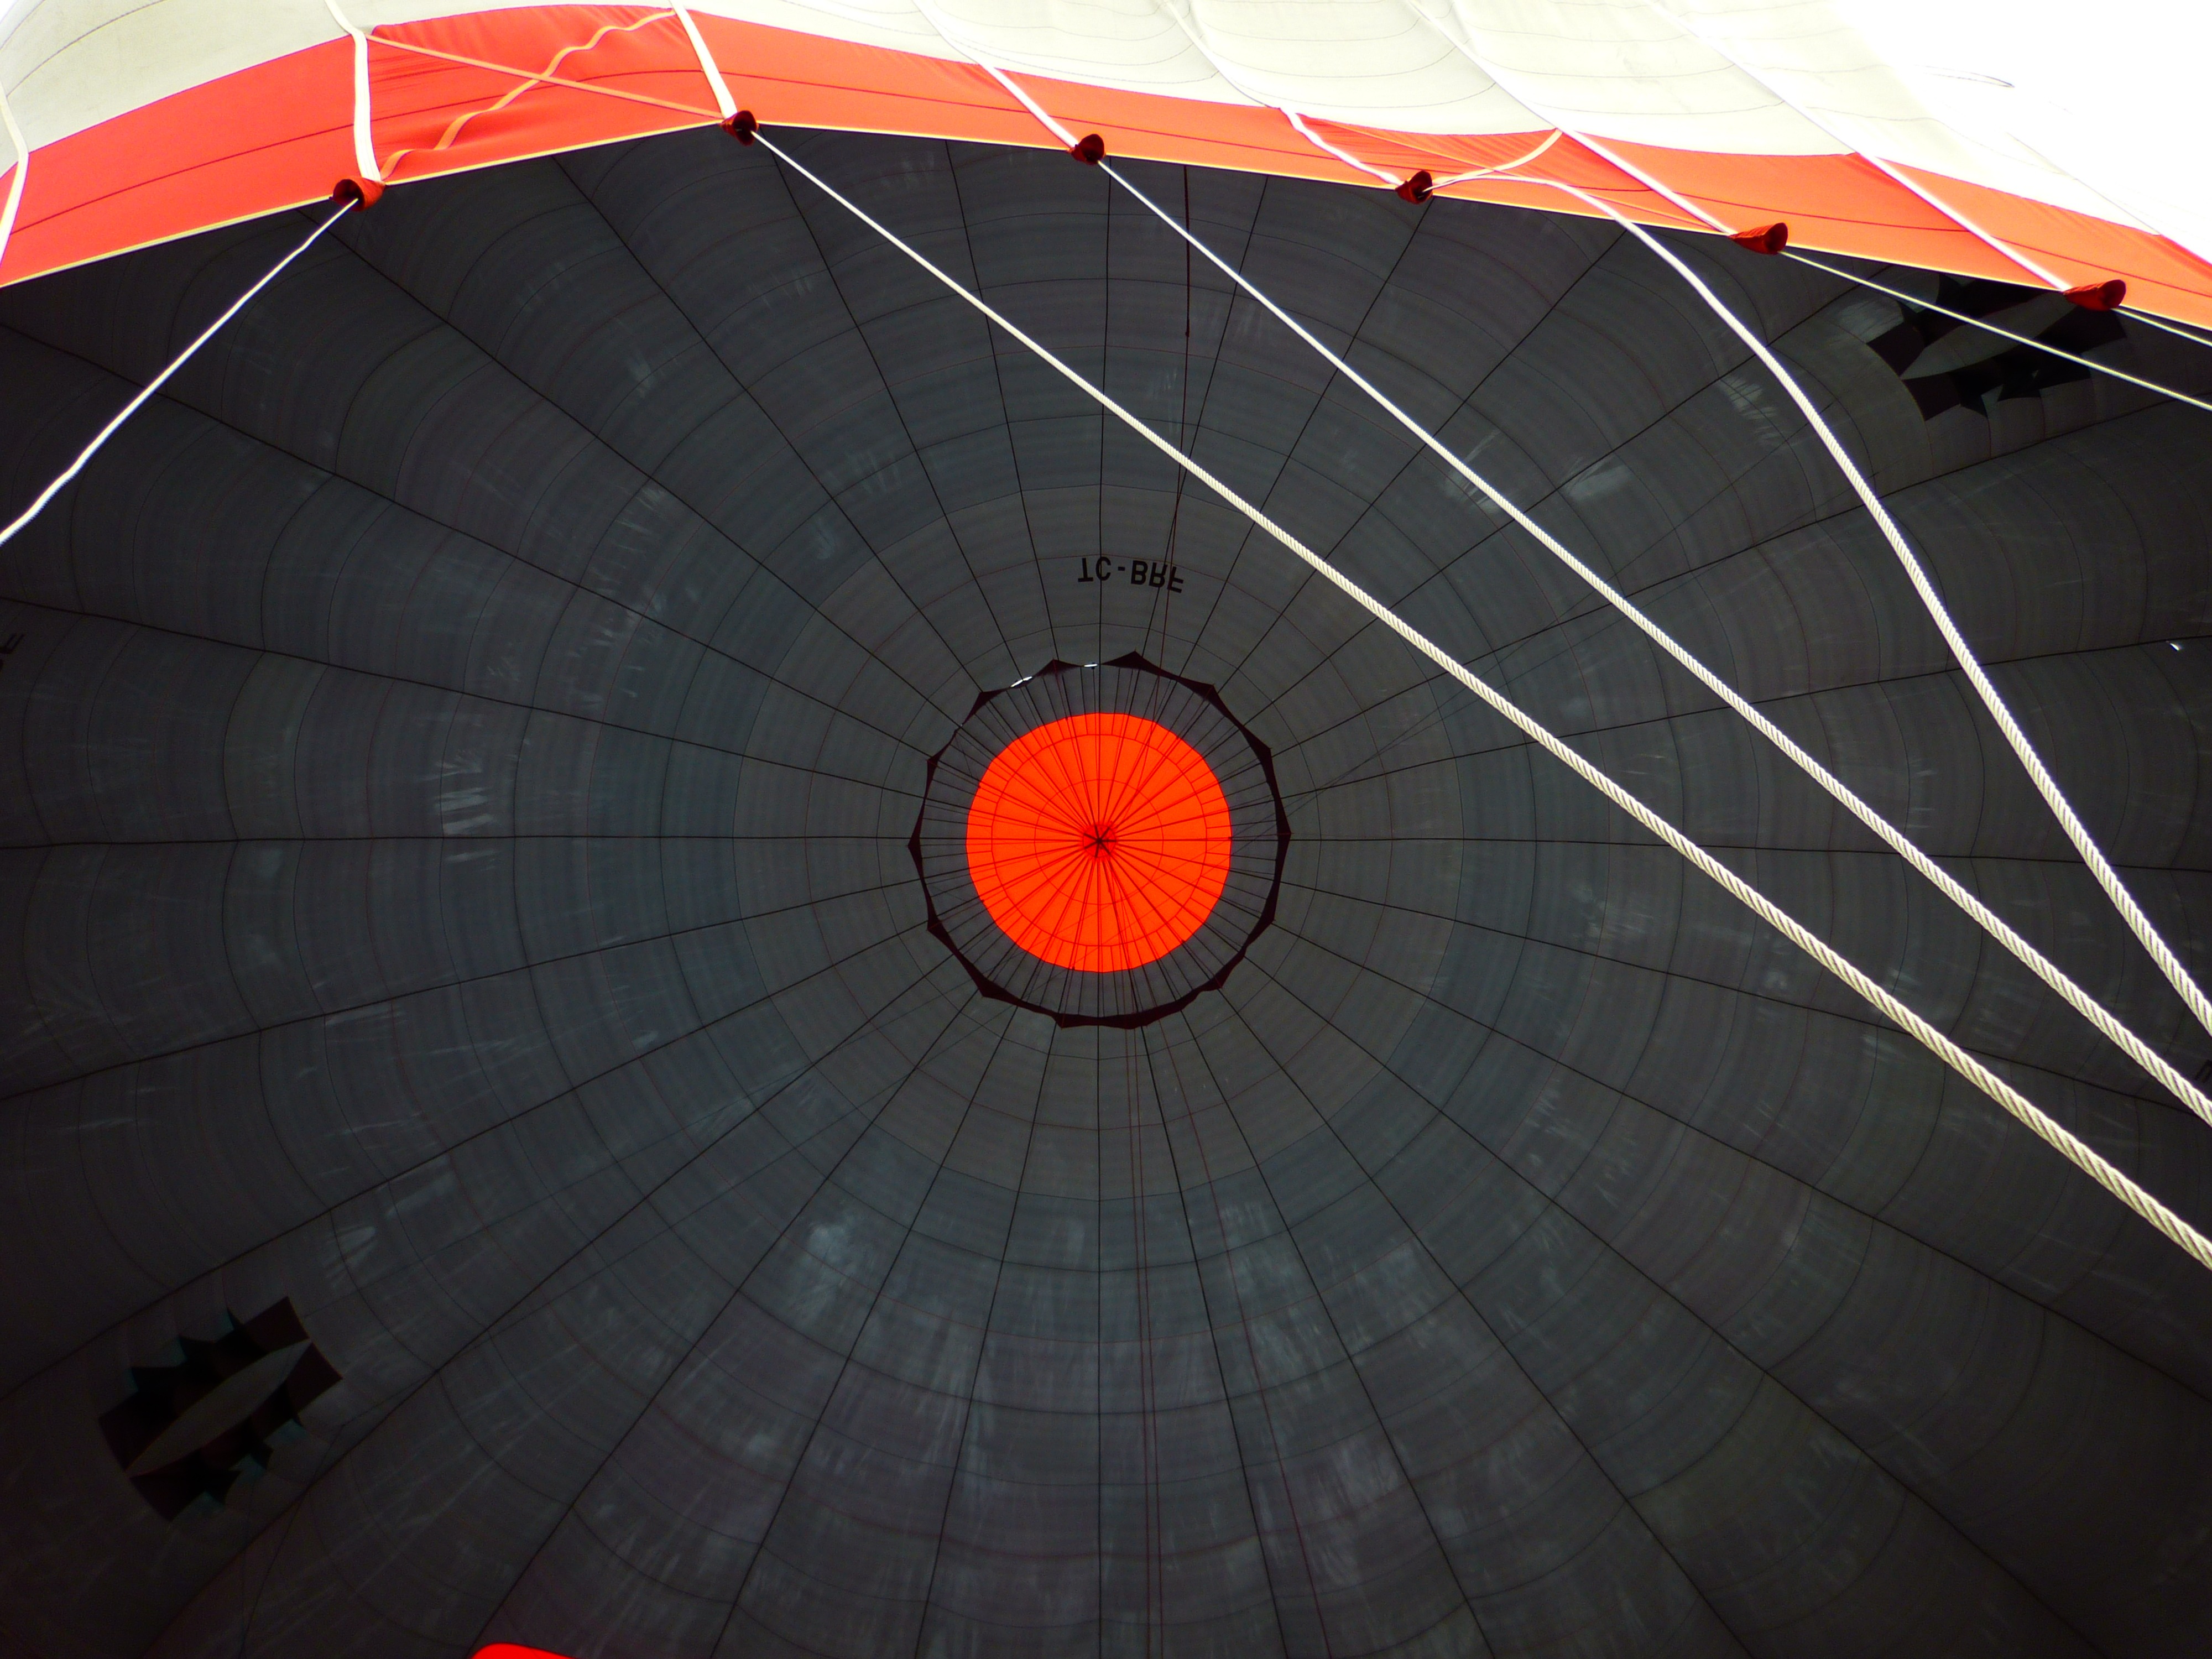
wing, wheel, balloon, hot air balloon, aircraft, line, red, umbrella, circle, symmetry, dome, shape, sleeve, balloon envelope, atmosphere of earth